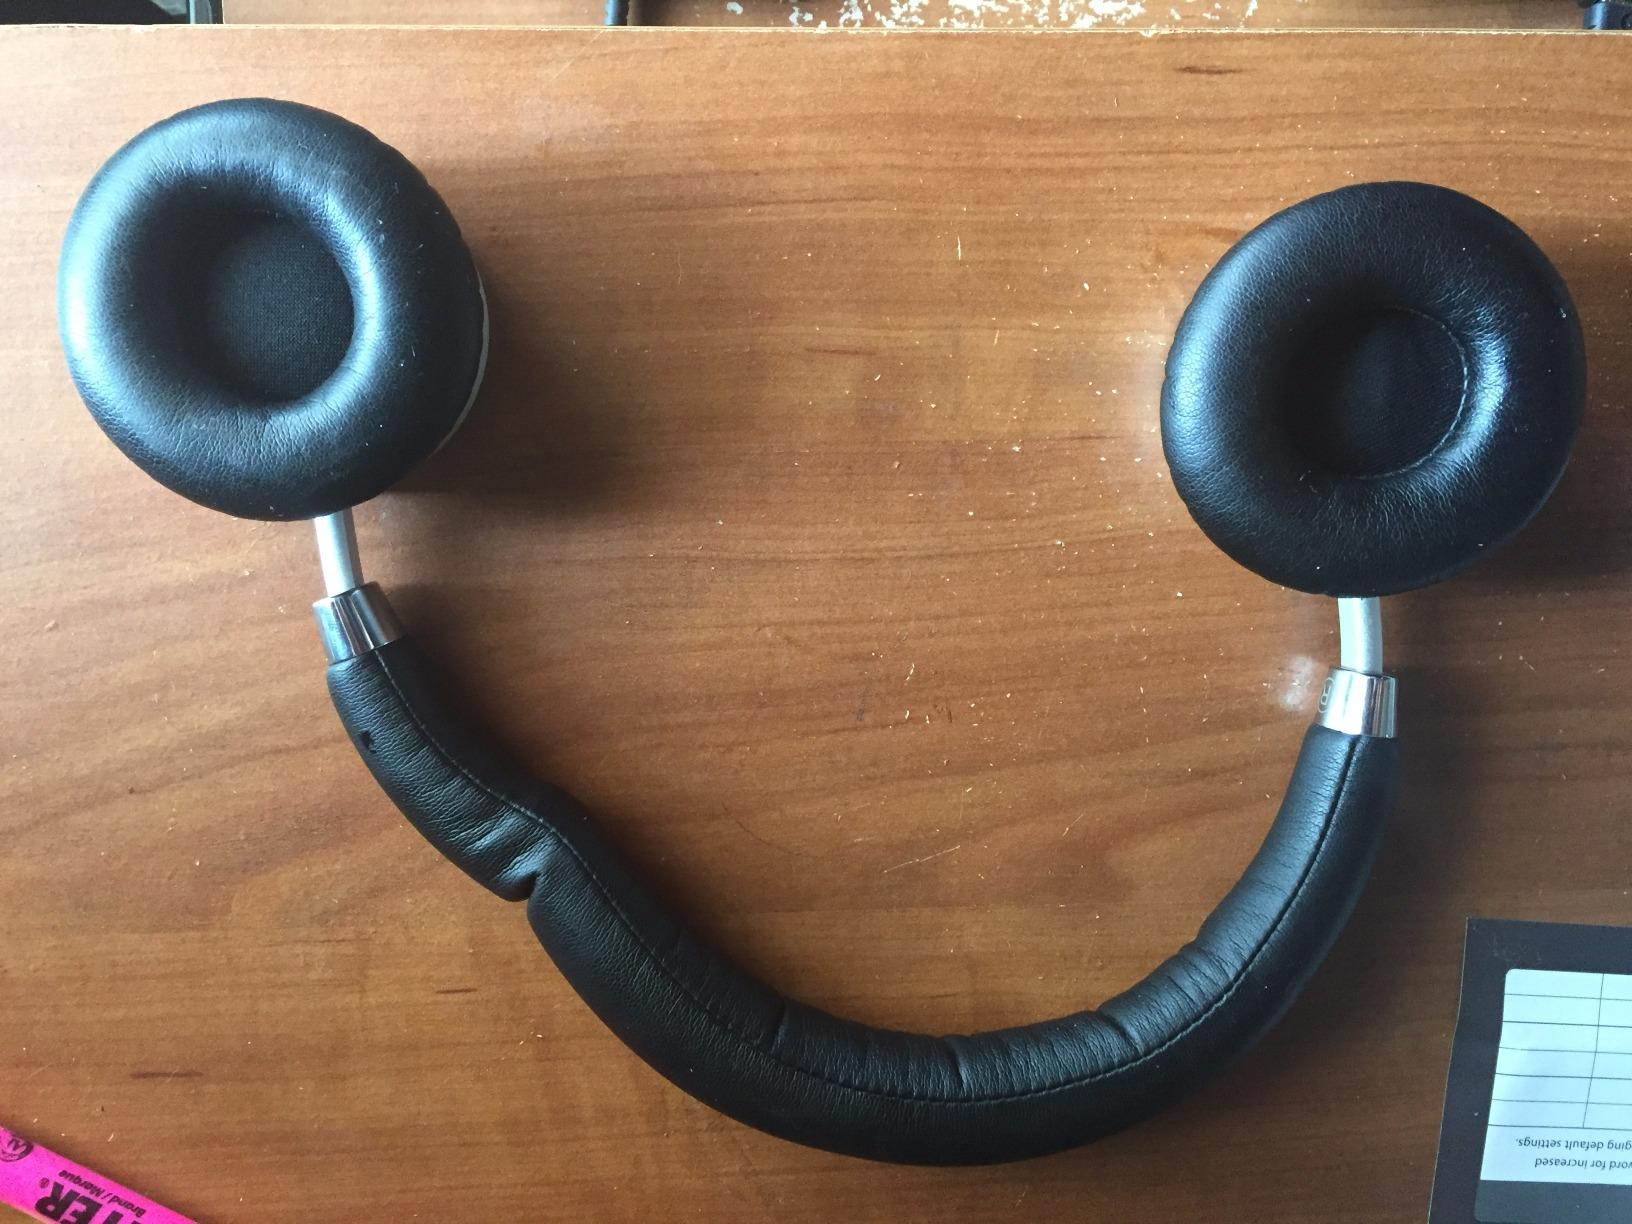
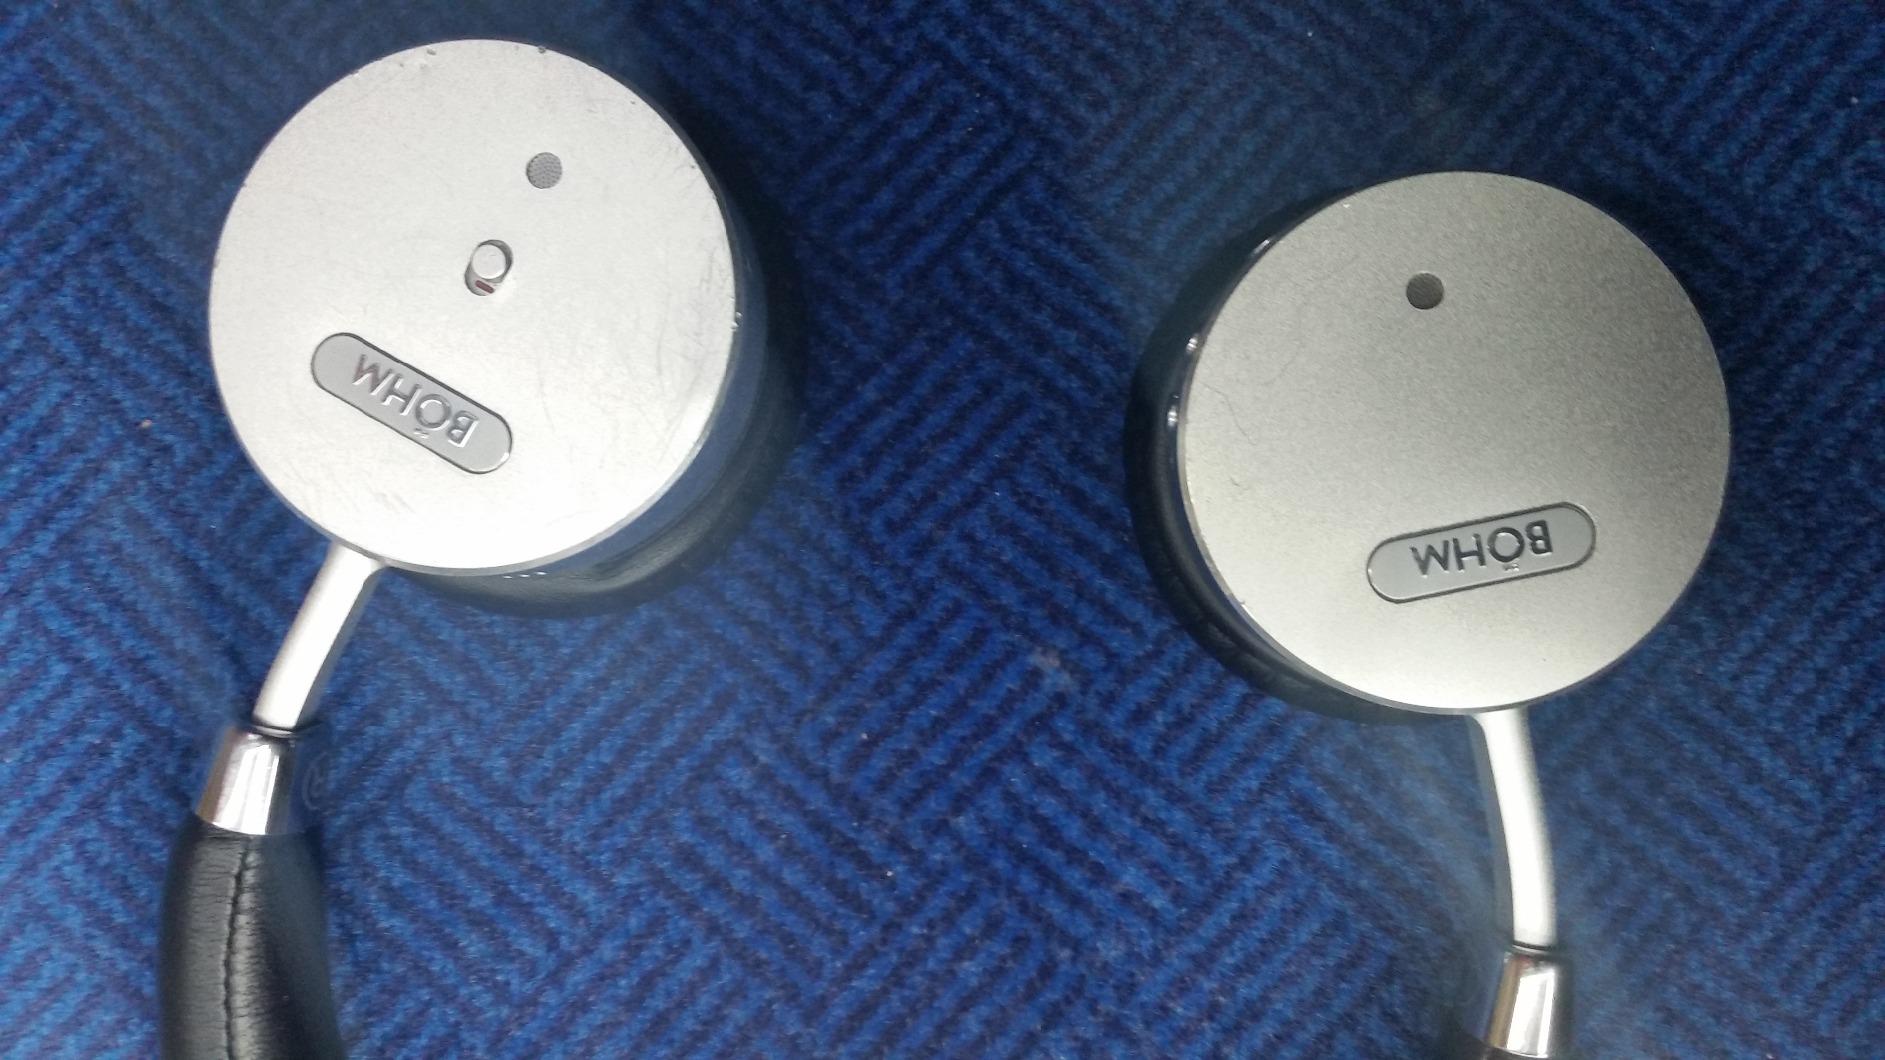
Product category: headphones
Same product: yes